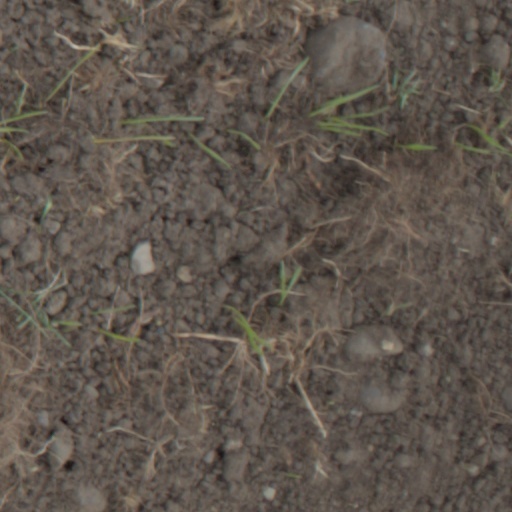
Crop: wheat